Schau- und Sichtungsgarten Hermannshof

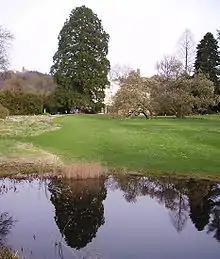
Schau- und Sichtungsgarten Hermannshof

The Schau- und Sichtungsgarten Hermannshof (2.2 hectares), also known as the Hermannshof Weinheim, is a privately owned show and trial garden at Babostraße 5, Weinheim, Baden-Württemberg, Germany. It is open to the public daily, admission is free.